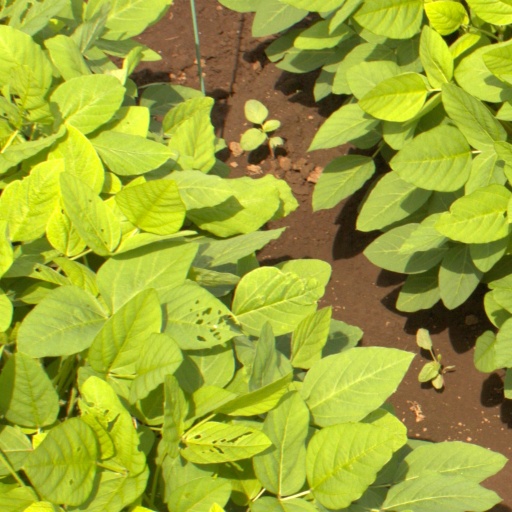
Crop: soybean